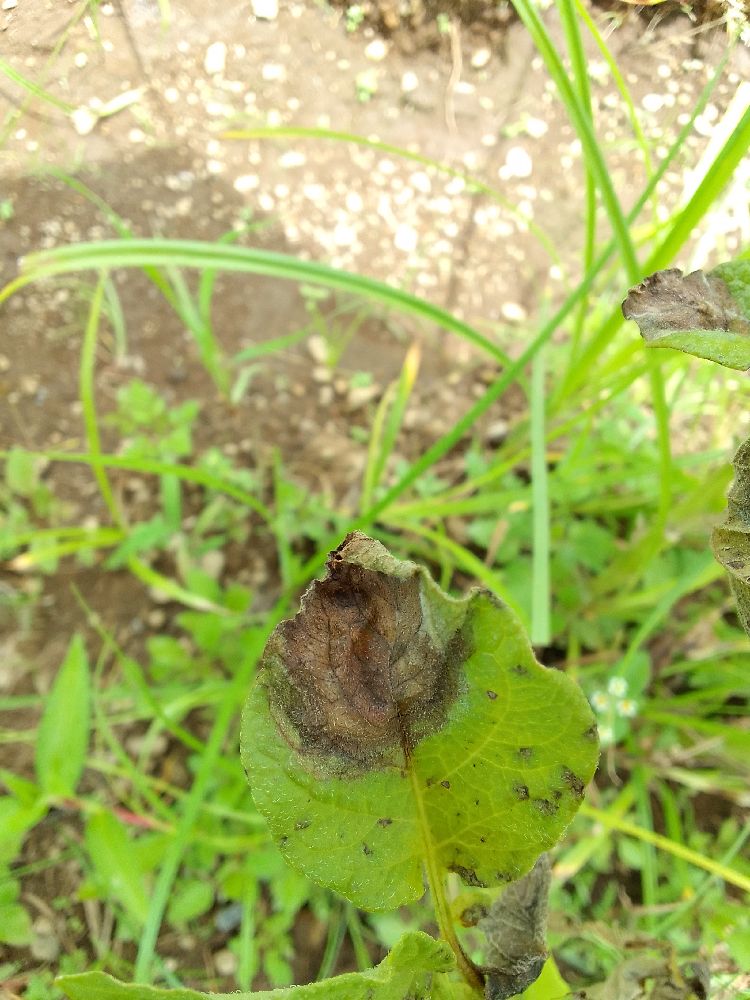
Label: Late blight